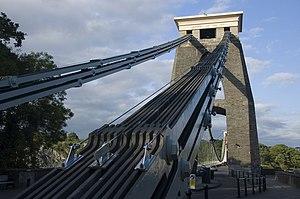
Le pont suspendu de Clifton est un pont suspendu à chaînes qui enjambe la vallée de l'Avon et relie Clifton, quartier de Bristol, à Leigh Woods dans le Somerset en Angleterre.